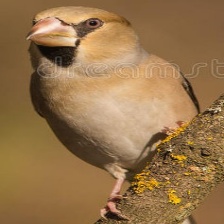
Species: HAWFINCH
Scientific name: COCCOTHRAUSTES COCCOTHRAUSTES